Neydhen Vakivaakah

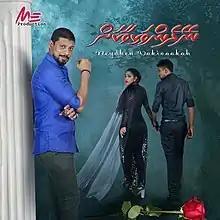
Official film poster

Neydhen Vakivaakah is a 2017 Maldivian romantic film directed by Mohamed Aboobakuru. Produced under ME Production, the film stars Jadhulla Ismail, Fathimath Azifa, and Yoosuf Shafeeu in pivotal roles. The film was released on 27 September 2017.